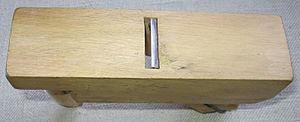
Un rabot est un outil pour le travail du bois essentiellement composé d'une lame de métal — le fer — ajustée dans un corps en bois, en fer ou en matière synthétique — le fût — qui laisse dépasser le tranchant. Il est généralement utilisé par les artisans du bois pour aplanir le bois, y creuser des moulures ou des rainures. Mais il a aussi donné le nom de raboteur, à la personne dont le métier consiste à faire du rabotage de moulure.